Ane Bergara

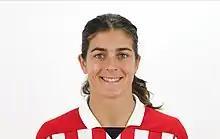
Bergara in 2017

Ane Bergara Artieda (born 3 February 1987) is a Spanish retired footballer who played as a defender. She was a member of the Spain women's national team.